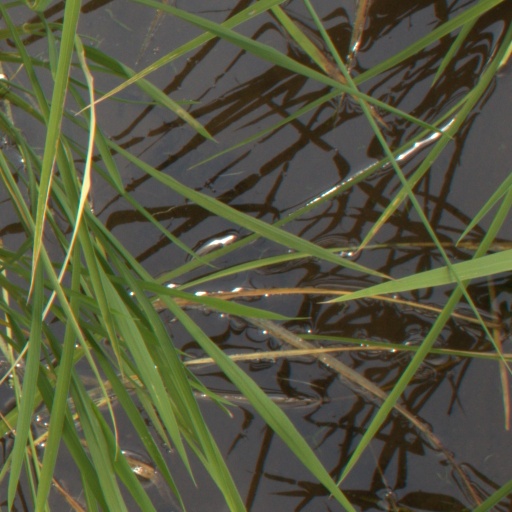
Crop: rice